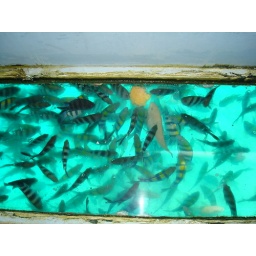
Fish under the glass bottom boat